Maria Callas

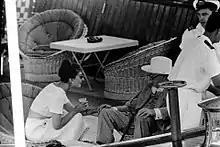
Callas with Winston Churchill on Onassis' yacht in the late 50s

Callas's close friend and colleague Tito Gobbi thought that her vocal problems all stemmed from her state of mind: